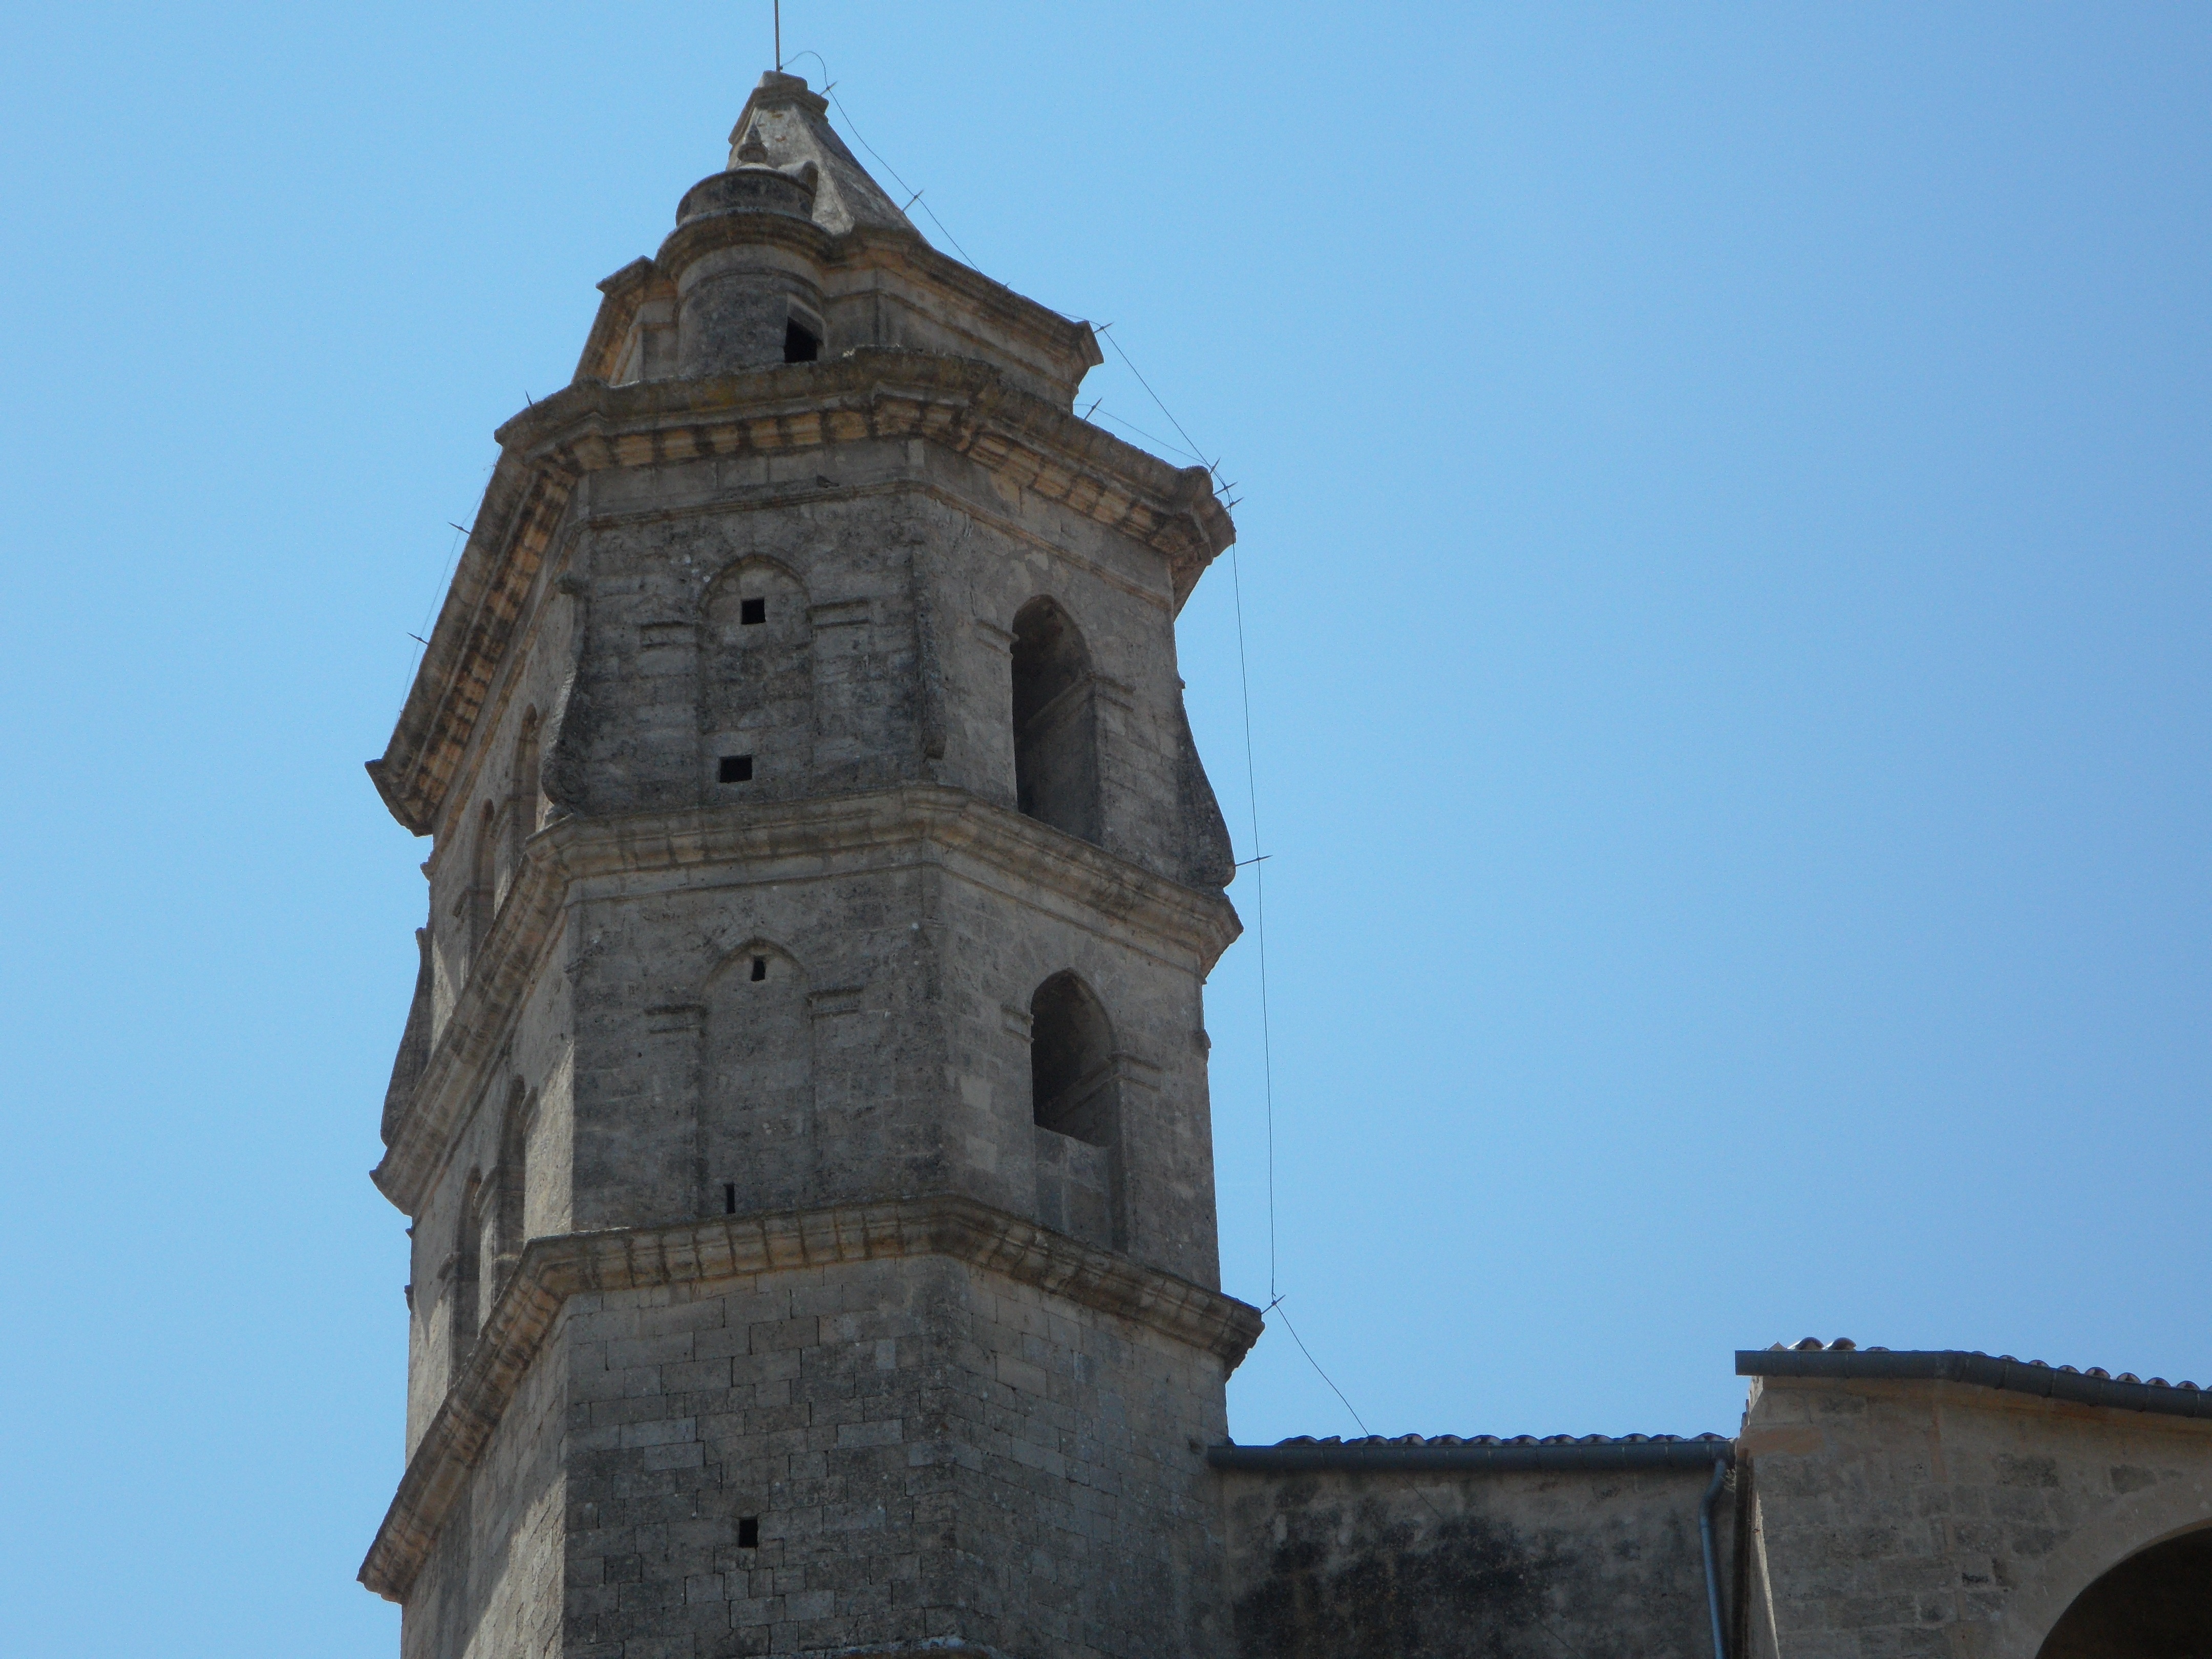
architecture, sky, building, stone, high, tower, religion, church, cathedral, place of worship, bell tower, spire, faith, steeple, mallorca, stony, petra, spanish missions in california